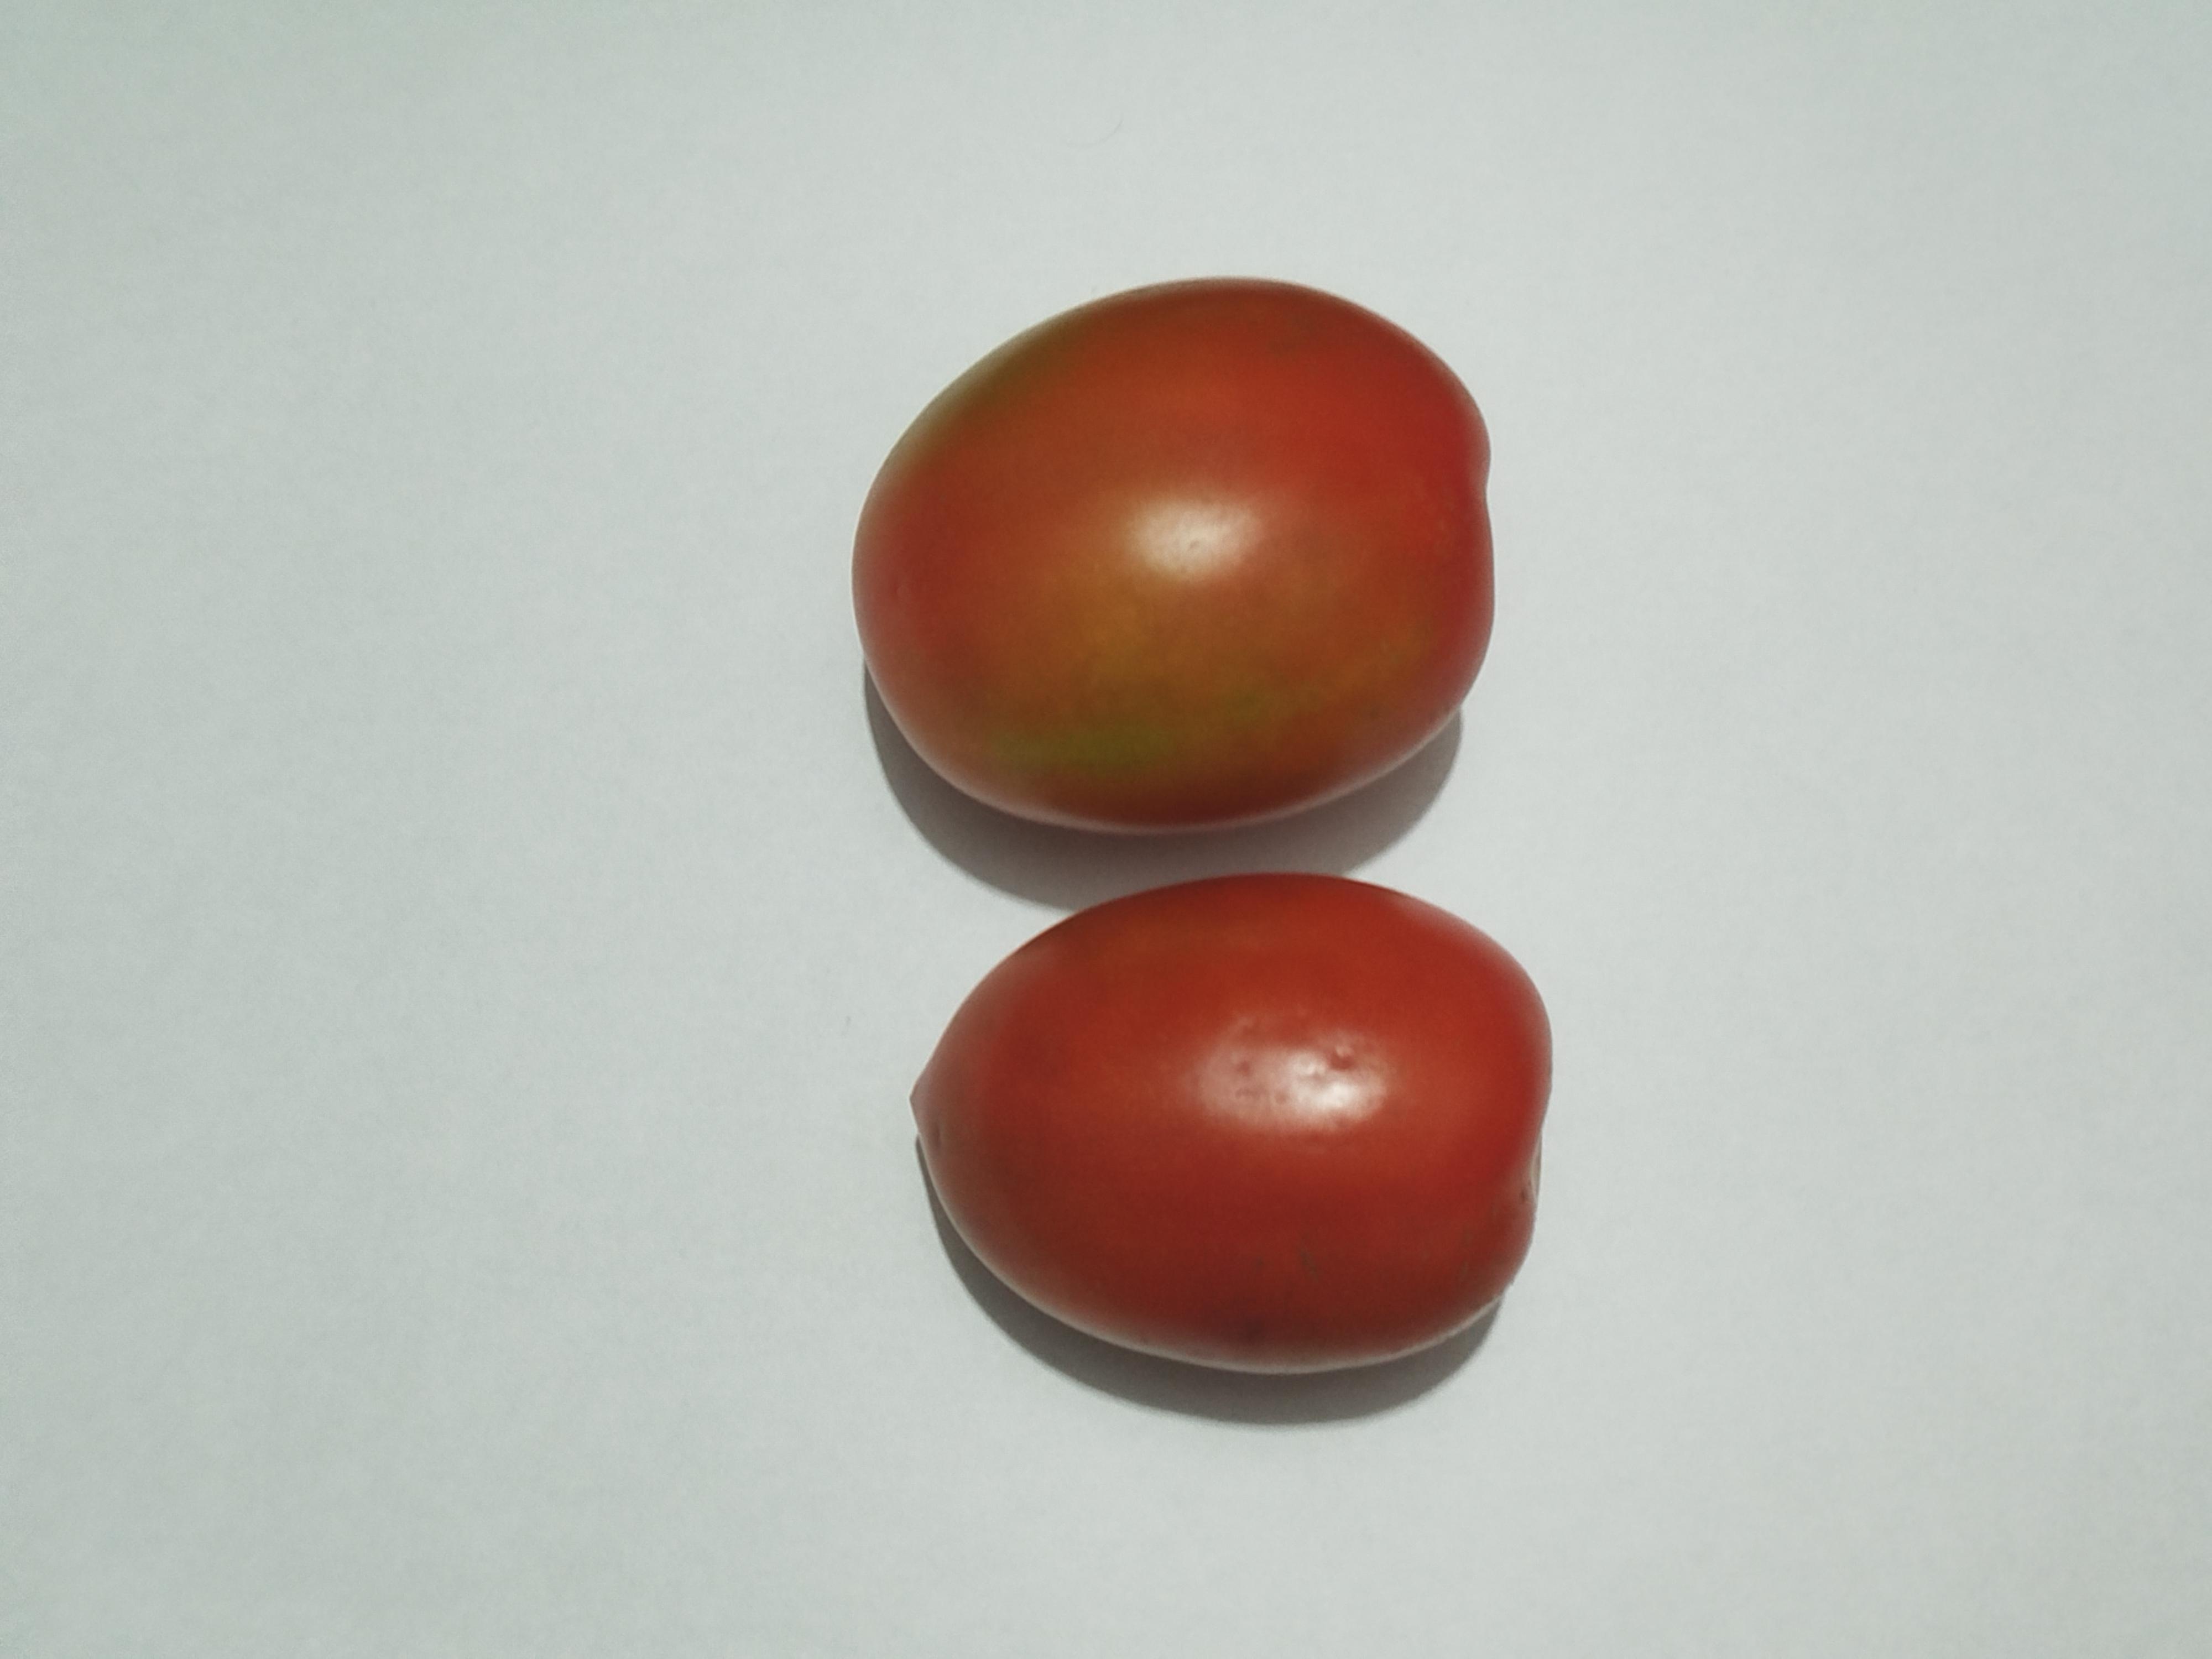
Label: Tomato